Chachi people

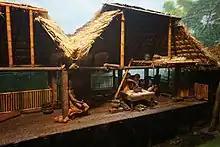
The "A Pilehouse in the Tropics: Cayapa" diorama at the Milwaukee Public Museum

Homes are built on stilts with sides and a roof of thatch. Women's clothing includes a loose skirt with a sash at the waist while men wear a long shirt with pants; both men and women have bare chests. Since colonization, Chachi have converted to Catholicism. The group's leader is known as "Uni" while the "Chaitalas" hold a lesser role. The canoe provides a means of transportation. Bark is used to form a kind of paper or fabric. Their economy is based on traditional subsistence agriculture and fishing. However, the Chachi are well noted for their basketwork, and they sell their craft items in stalls in Borbón, Limones, Esmeraldas and Quito.